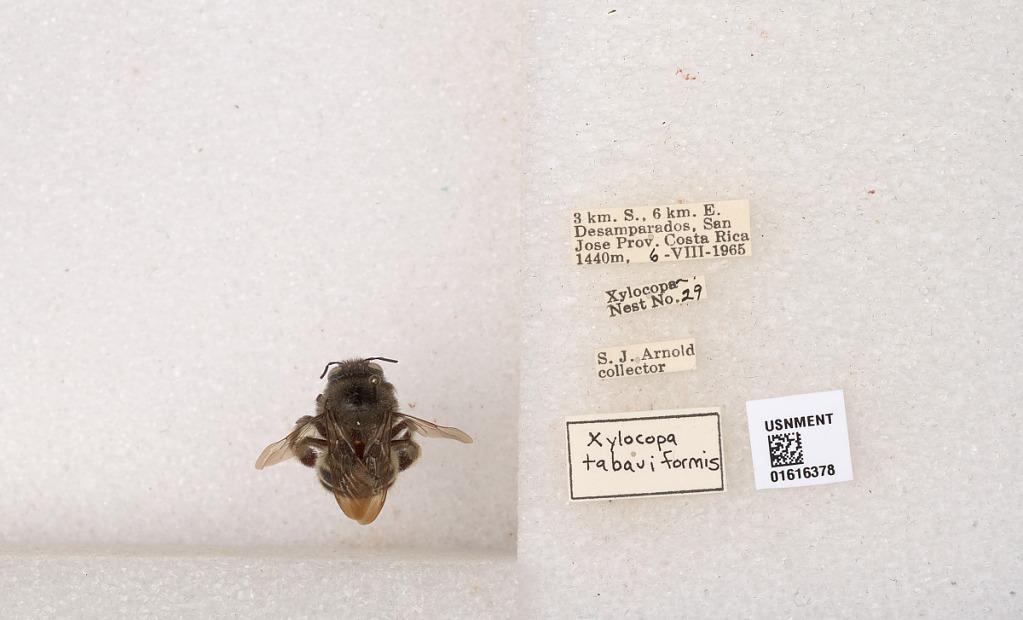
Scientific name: Xylocopa (Notoxylocopa) tabaniformis tabaniformis Smith
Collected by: J. Araujo
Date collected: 1965-8-6
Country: Costa Rica
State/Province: San Jose
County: Desamparados
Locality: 3 km. S., 6 km. E. Desamparados